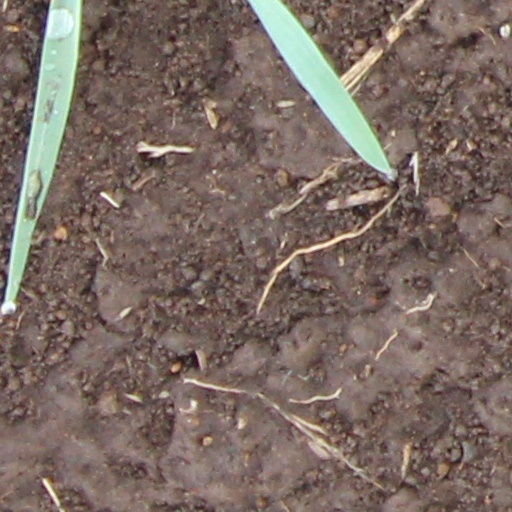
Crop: wheat